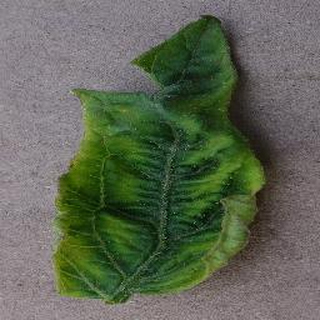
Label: tomato_yellow_leaf_curl_virus